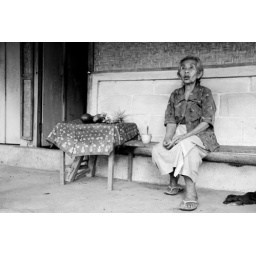
the old lady of the little house in the forest